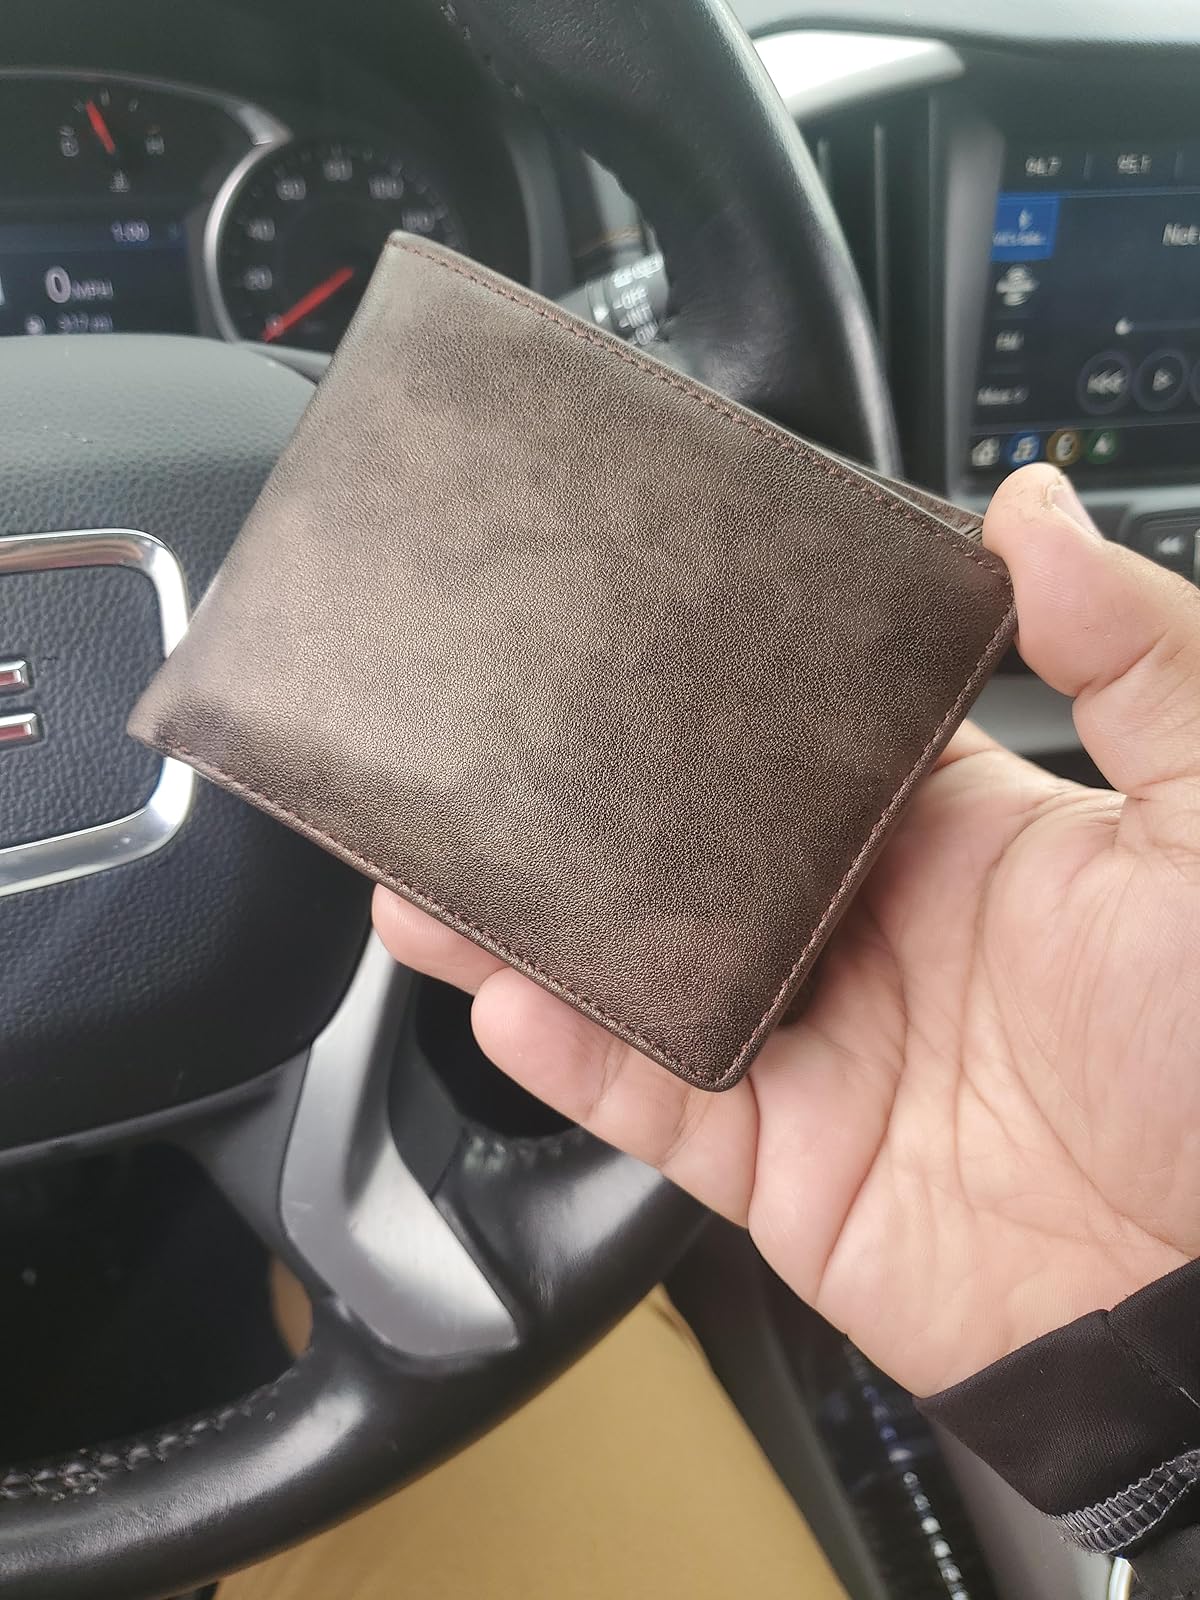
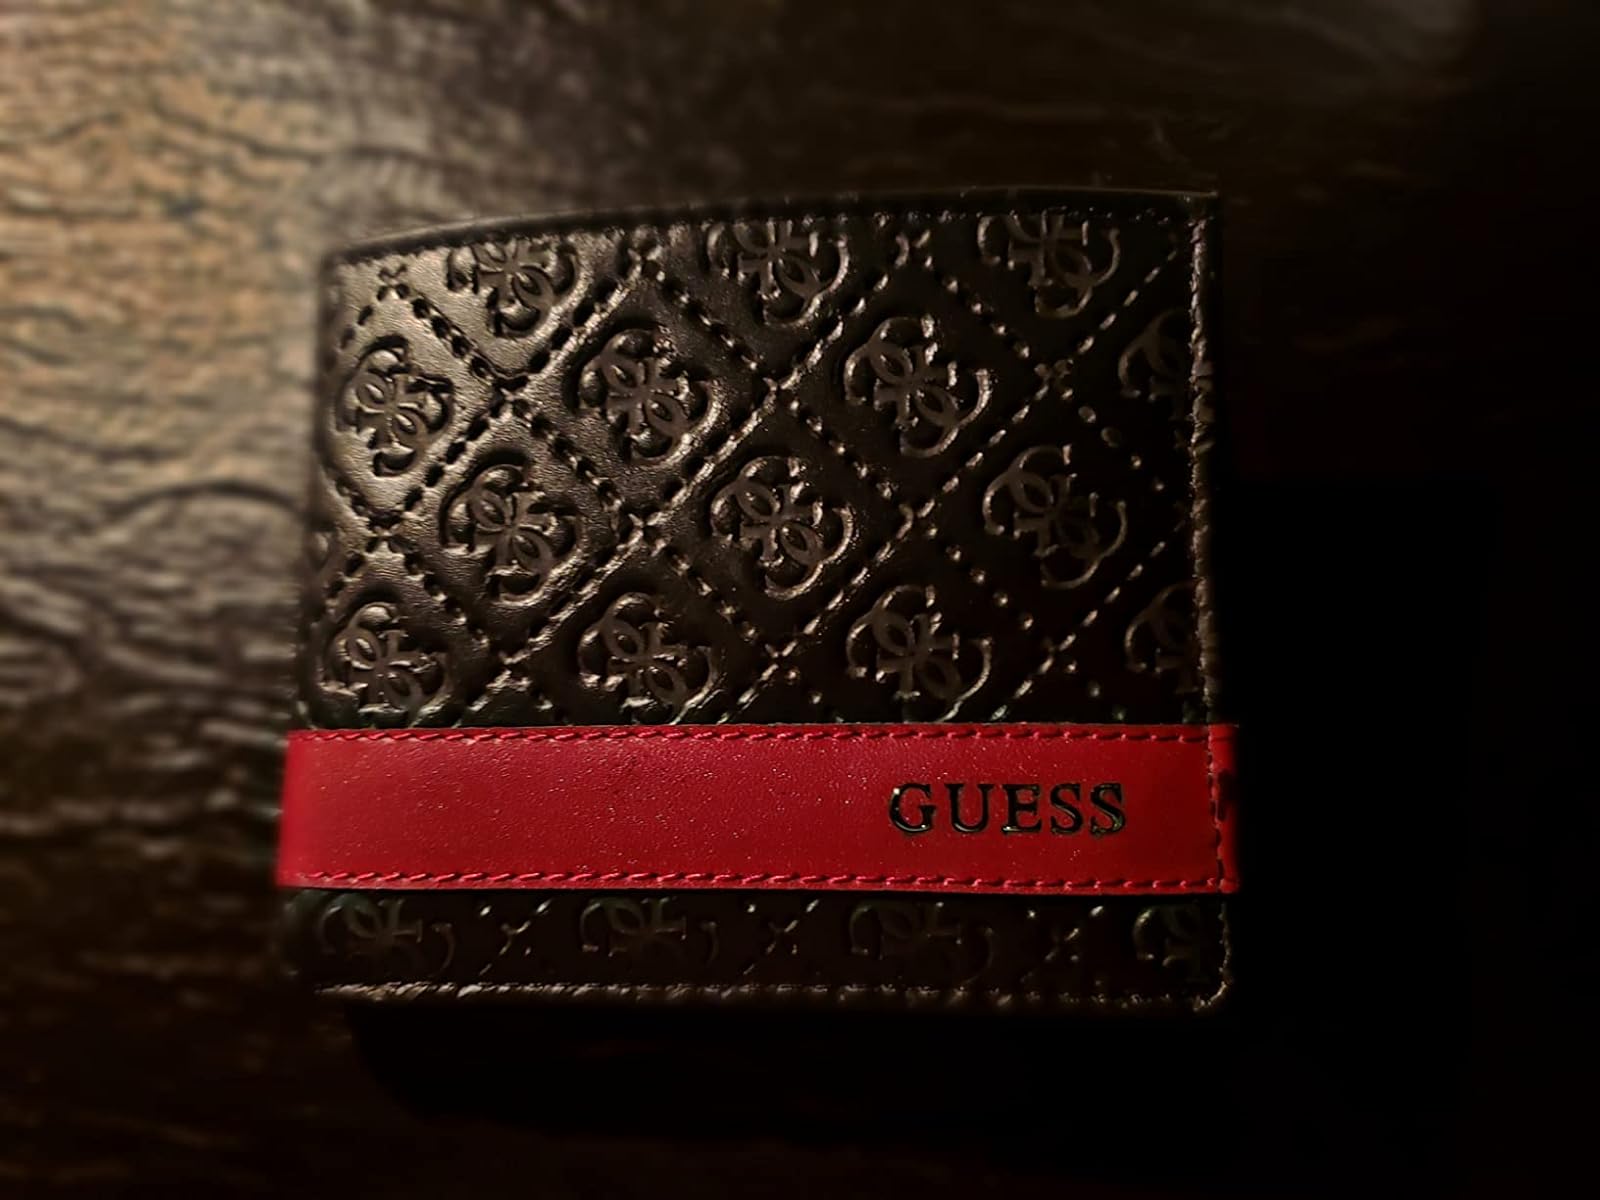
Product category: accessories_wallet
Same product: no